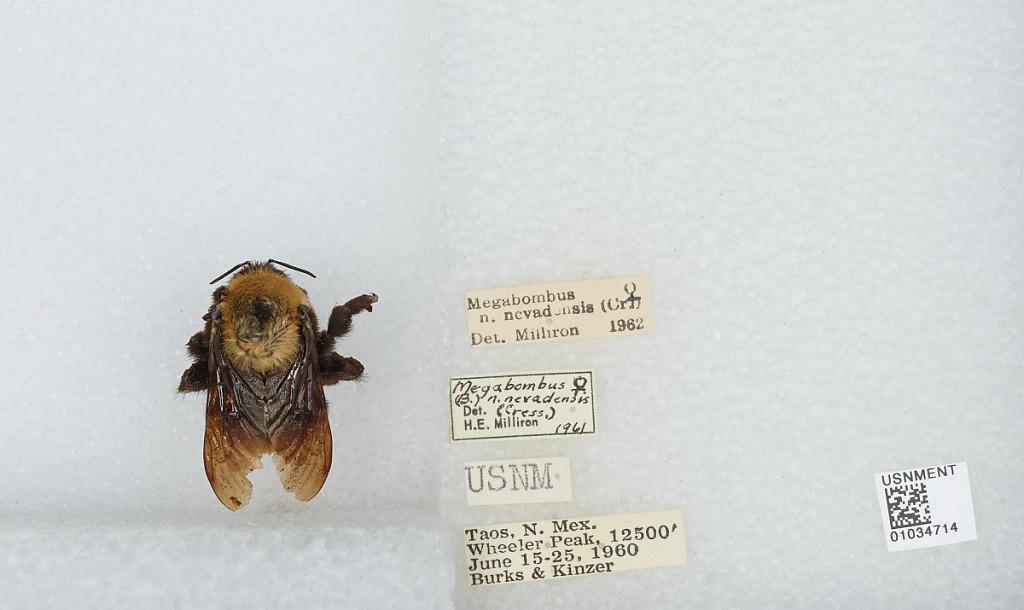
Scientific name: Bombus (Bombus) nevadensis Cresson
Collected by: Burks & Kinzer
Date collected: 1960-6-15
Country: United States
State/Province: New Mexico
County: Taos
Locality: Wheeler Peak
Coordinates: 36.5569, -105.417
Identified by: Milliron